Tornado outbreak of March 3, 2019

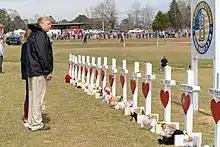
President Donald Trump and First Lady Melania Trump visit a memorial for victims in Alabama

Twenty-three deaths occurred as a result of a single tornado that moved through Lee County, Alabama. A majority of the deaths occurred in and around the small Alabama town of Beauregard. Four of the dead were children. Ten of the victims were from one family. Sixty patients were received at the East Alabama Medical Center; however, only four remained hospitalized on March 4. Many people were initially reported as missing. Drones with heat-seeking devices were utilized in the search effort for survivors while ground crews had to wait for morning light on March 4. In a later report on March 6, all tornado victims in Alabama have been accounted for.